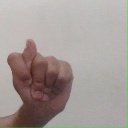
अक्षर: ट